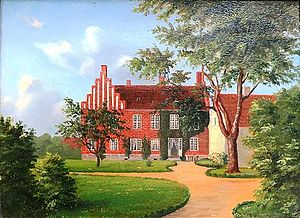
Folkeparken (Roskilde) / Historie
Roskilde kloster i 1890.
Folkeparken er den største offentlige park i det centrale Roskilde, Danmark. Den grænser op til to andre parker; Berte Margrethe Anlægget og Klostermarken.